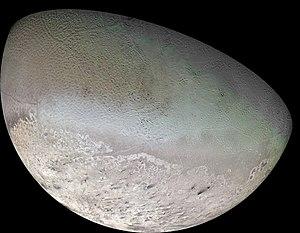
Uhlanga Regio est une région d'albédo située sur le satellite Triton de la planète Neptune par 37° S et 357° E.
Abatos Planum est une possible plaine de « cryolave » située sur le satellite Triton de la planète Neptune par 21,5° S et 58° E.
Medamothi Planum est une possible plaine de « cryolave » située sur le satellite Triton de la planète Neptune par 3,5° N et 69° E.